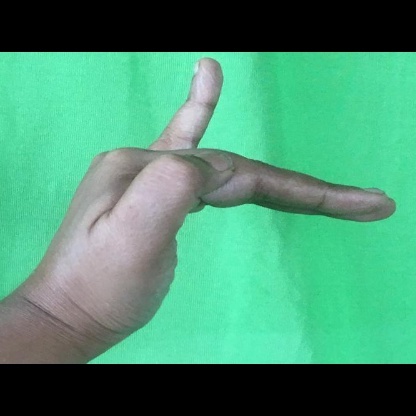
Mudra: Hamsapaksha